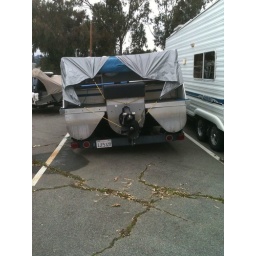
So much water in the boat that the left pontoon is sitting ON the tires